Hanuman

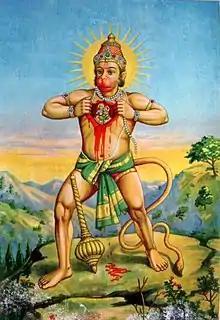
Hanuman showing Rama and Sita within his heart, illustration from Ravi Varma Press.

Hanuman, also known as Maruti, Bajrangabali, and Anjaneya, is a deity in Hinduism, revered as a divine "vanara", and a devoted companion of the deity Rama. Central to the "Ramayana", Hanuman is celebrated for his unwavering devotion to Rama and is considered a "chiranjivi". He is traditionally believed to be the spiritual offspring of the wind deity Vayu, who is said to have played a significant role in his birth. In Shaiva tradition, he is regarded to be an incarnation of Shiva, while in most of the Vaishnava traditions he is the son and incarnation of Vayu. His tales are recounted not only in the "Ramayana" but also in the "Mahabharata" and various "Puranas". Devotional practices centered around Hanuman were not prominent in these texts or in early archaeological evidence. His theological significance and the cultivation of a devoted following emerged roughly a millennium after the "Ramayana" was composed, during the second millennium CE.